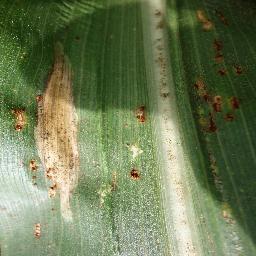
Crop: corn
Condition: (maize)_northern_blight